FC Karpaty Lviv

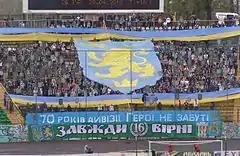
Fans of the FC Karpaty Lviv football club honoring the Waffen-SS Galizien division, in Lviv, Ukraine, 2013

"Main articles: Ukraina Stadium and Arena Lviv"